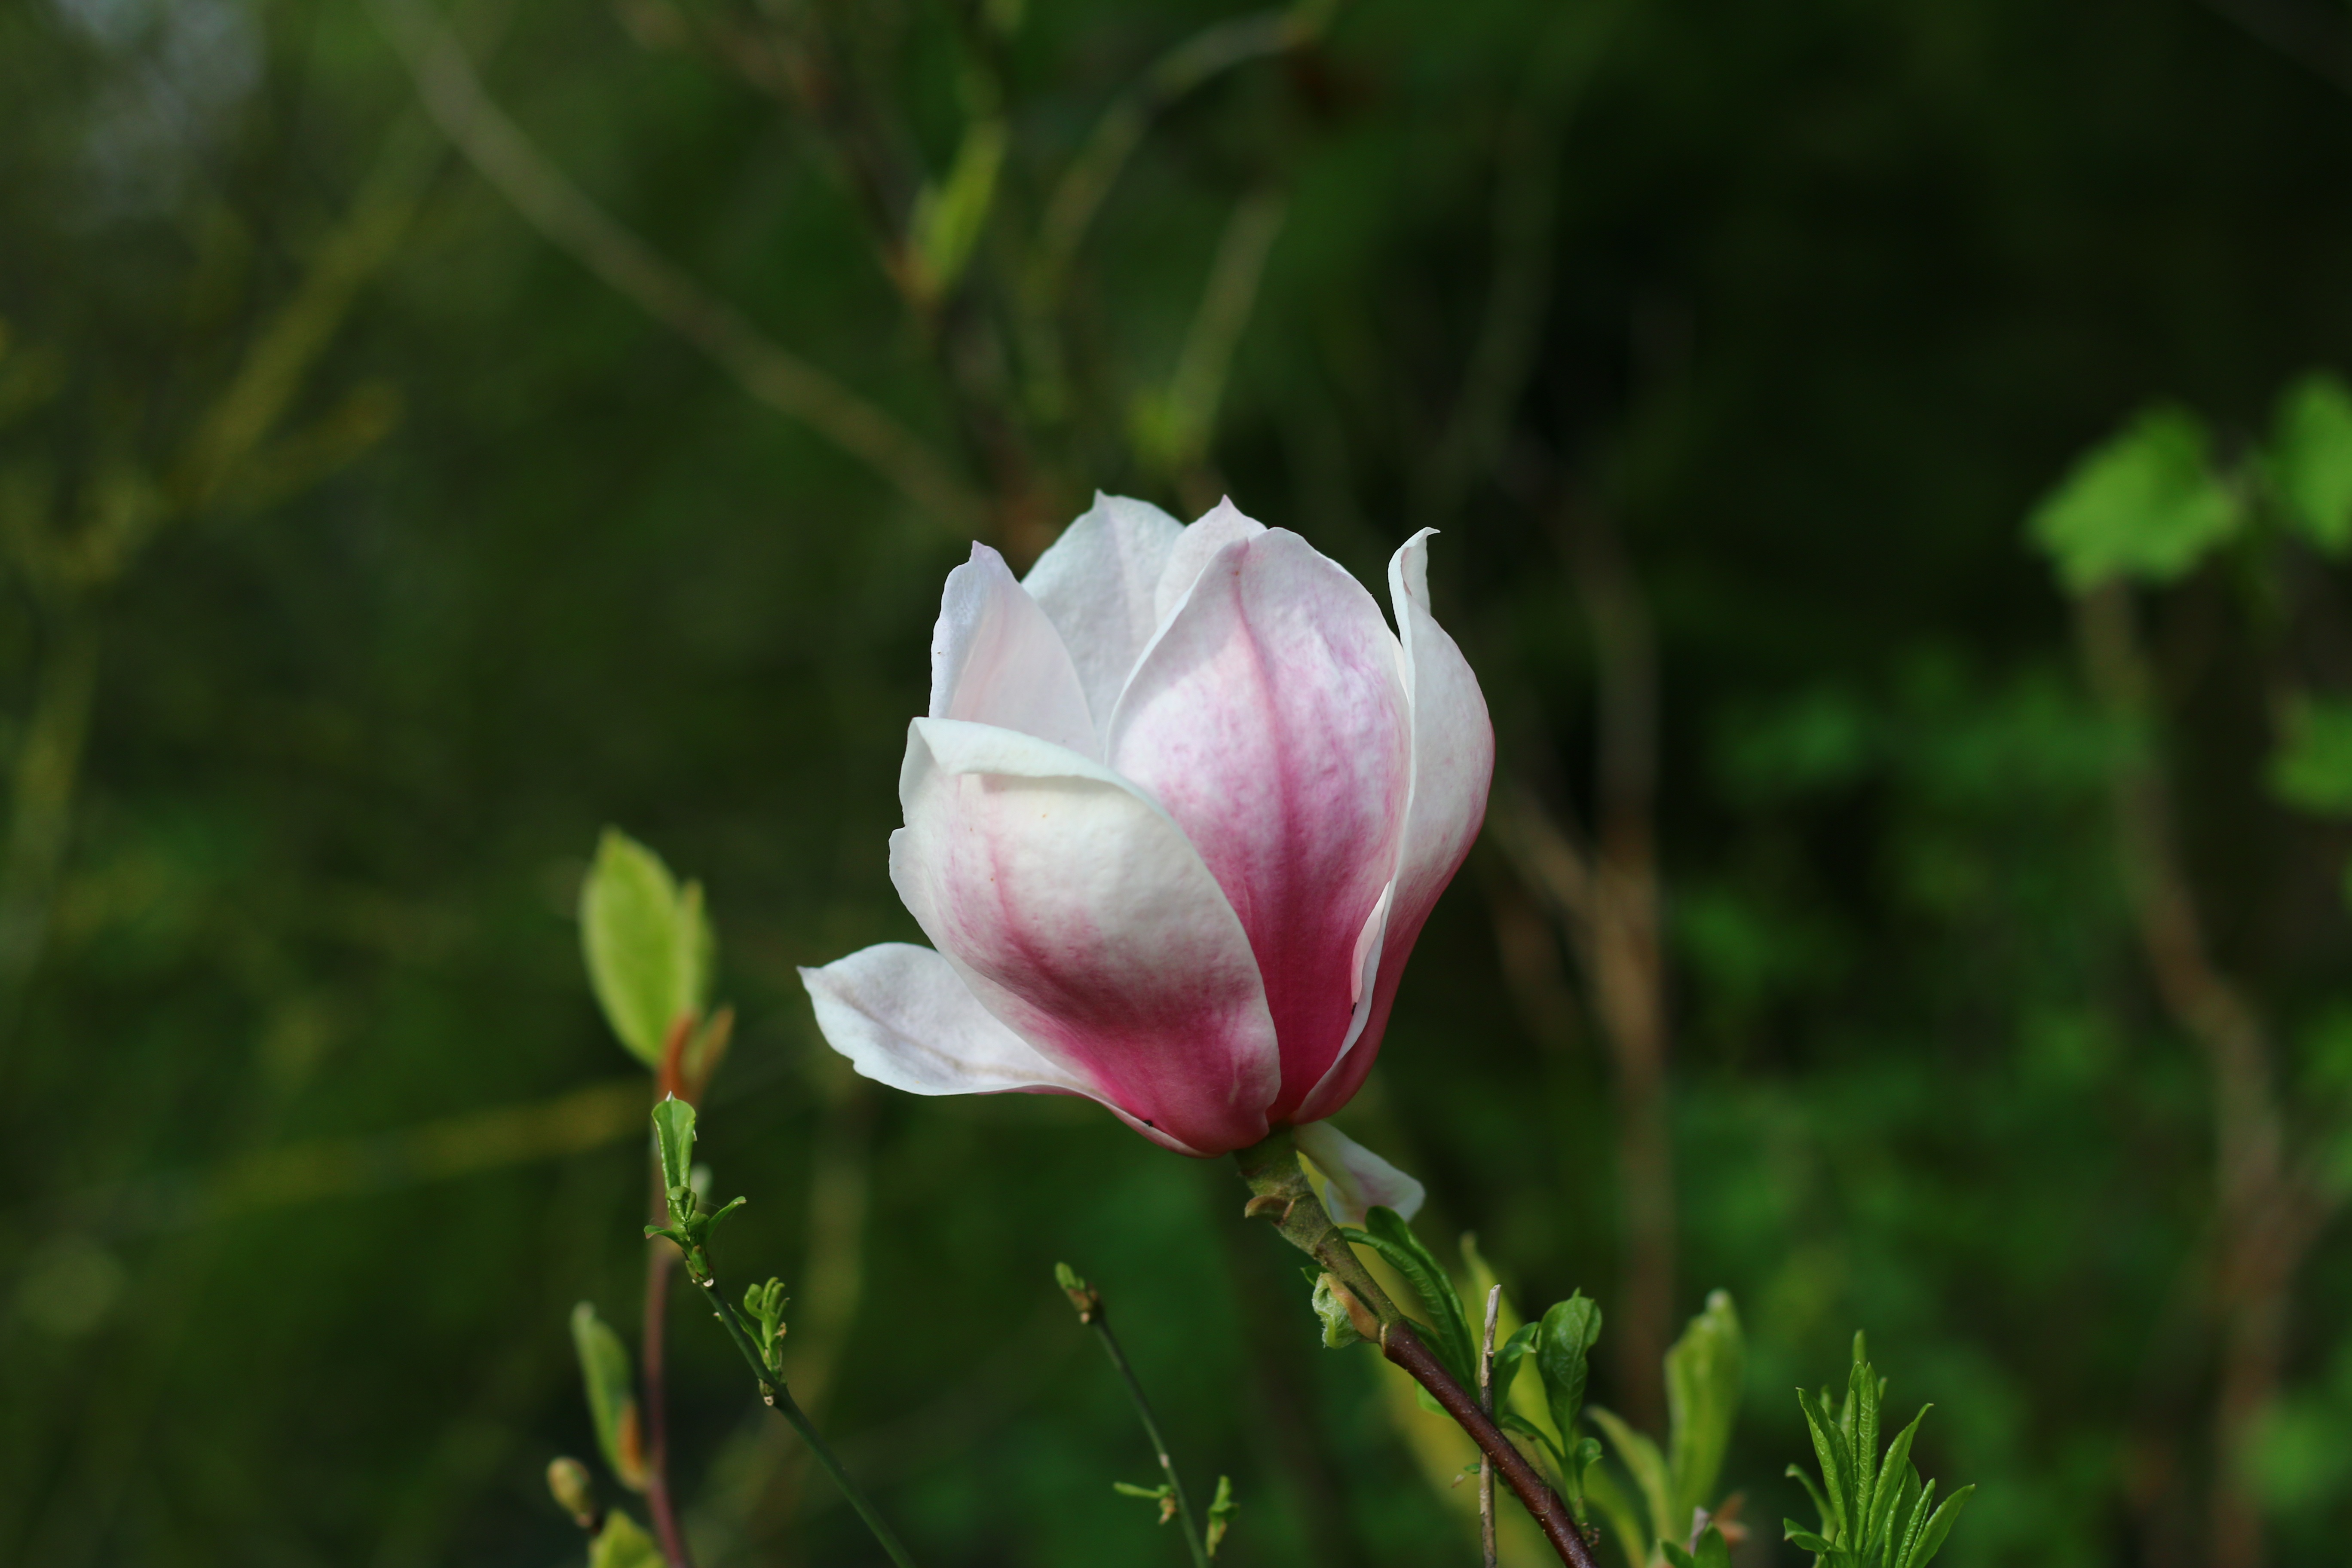
tree, nature, grass, blossom, plant, flower, petal, spring, garden, flora, wildflower, magnolia, bud, flowering plant, rose family, herbaceous plant, computer wallpaper, magnolia family